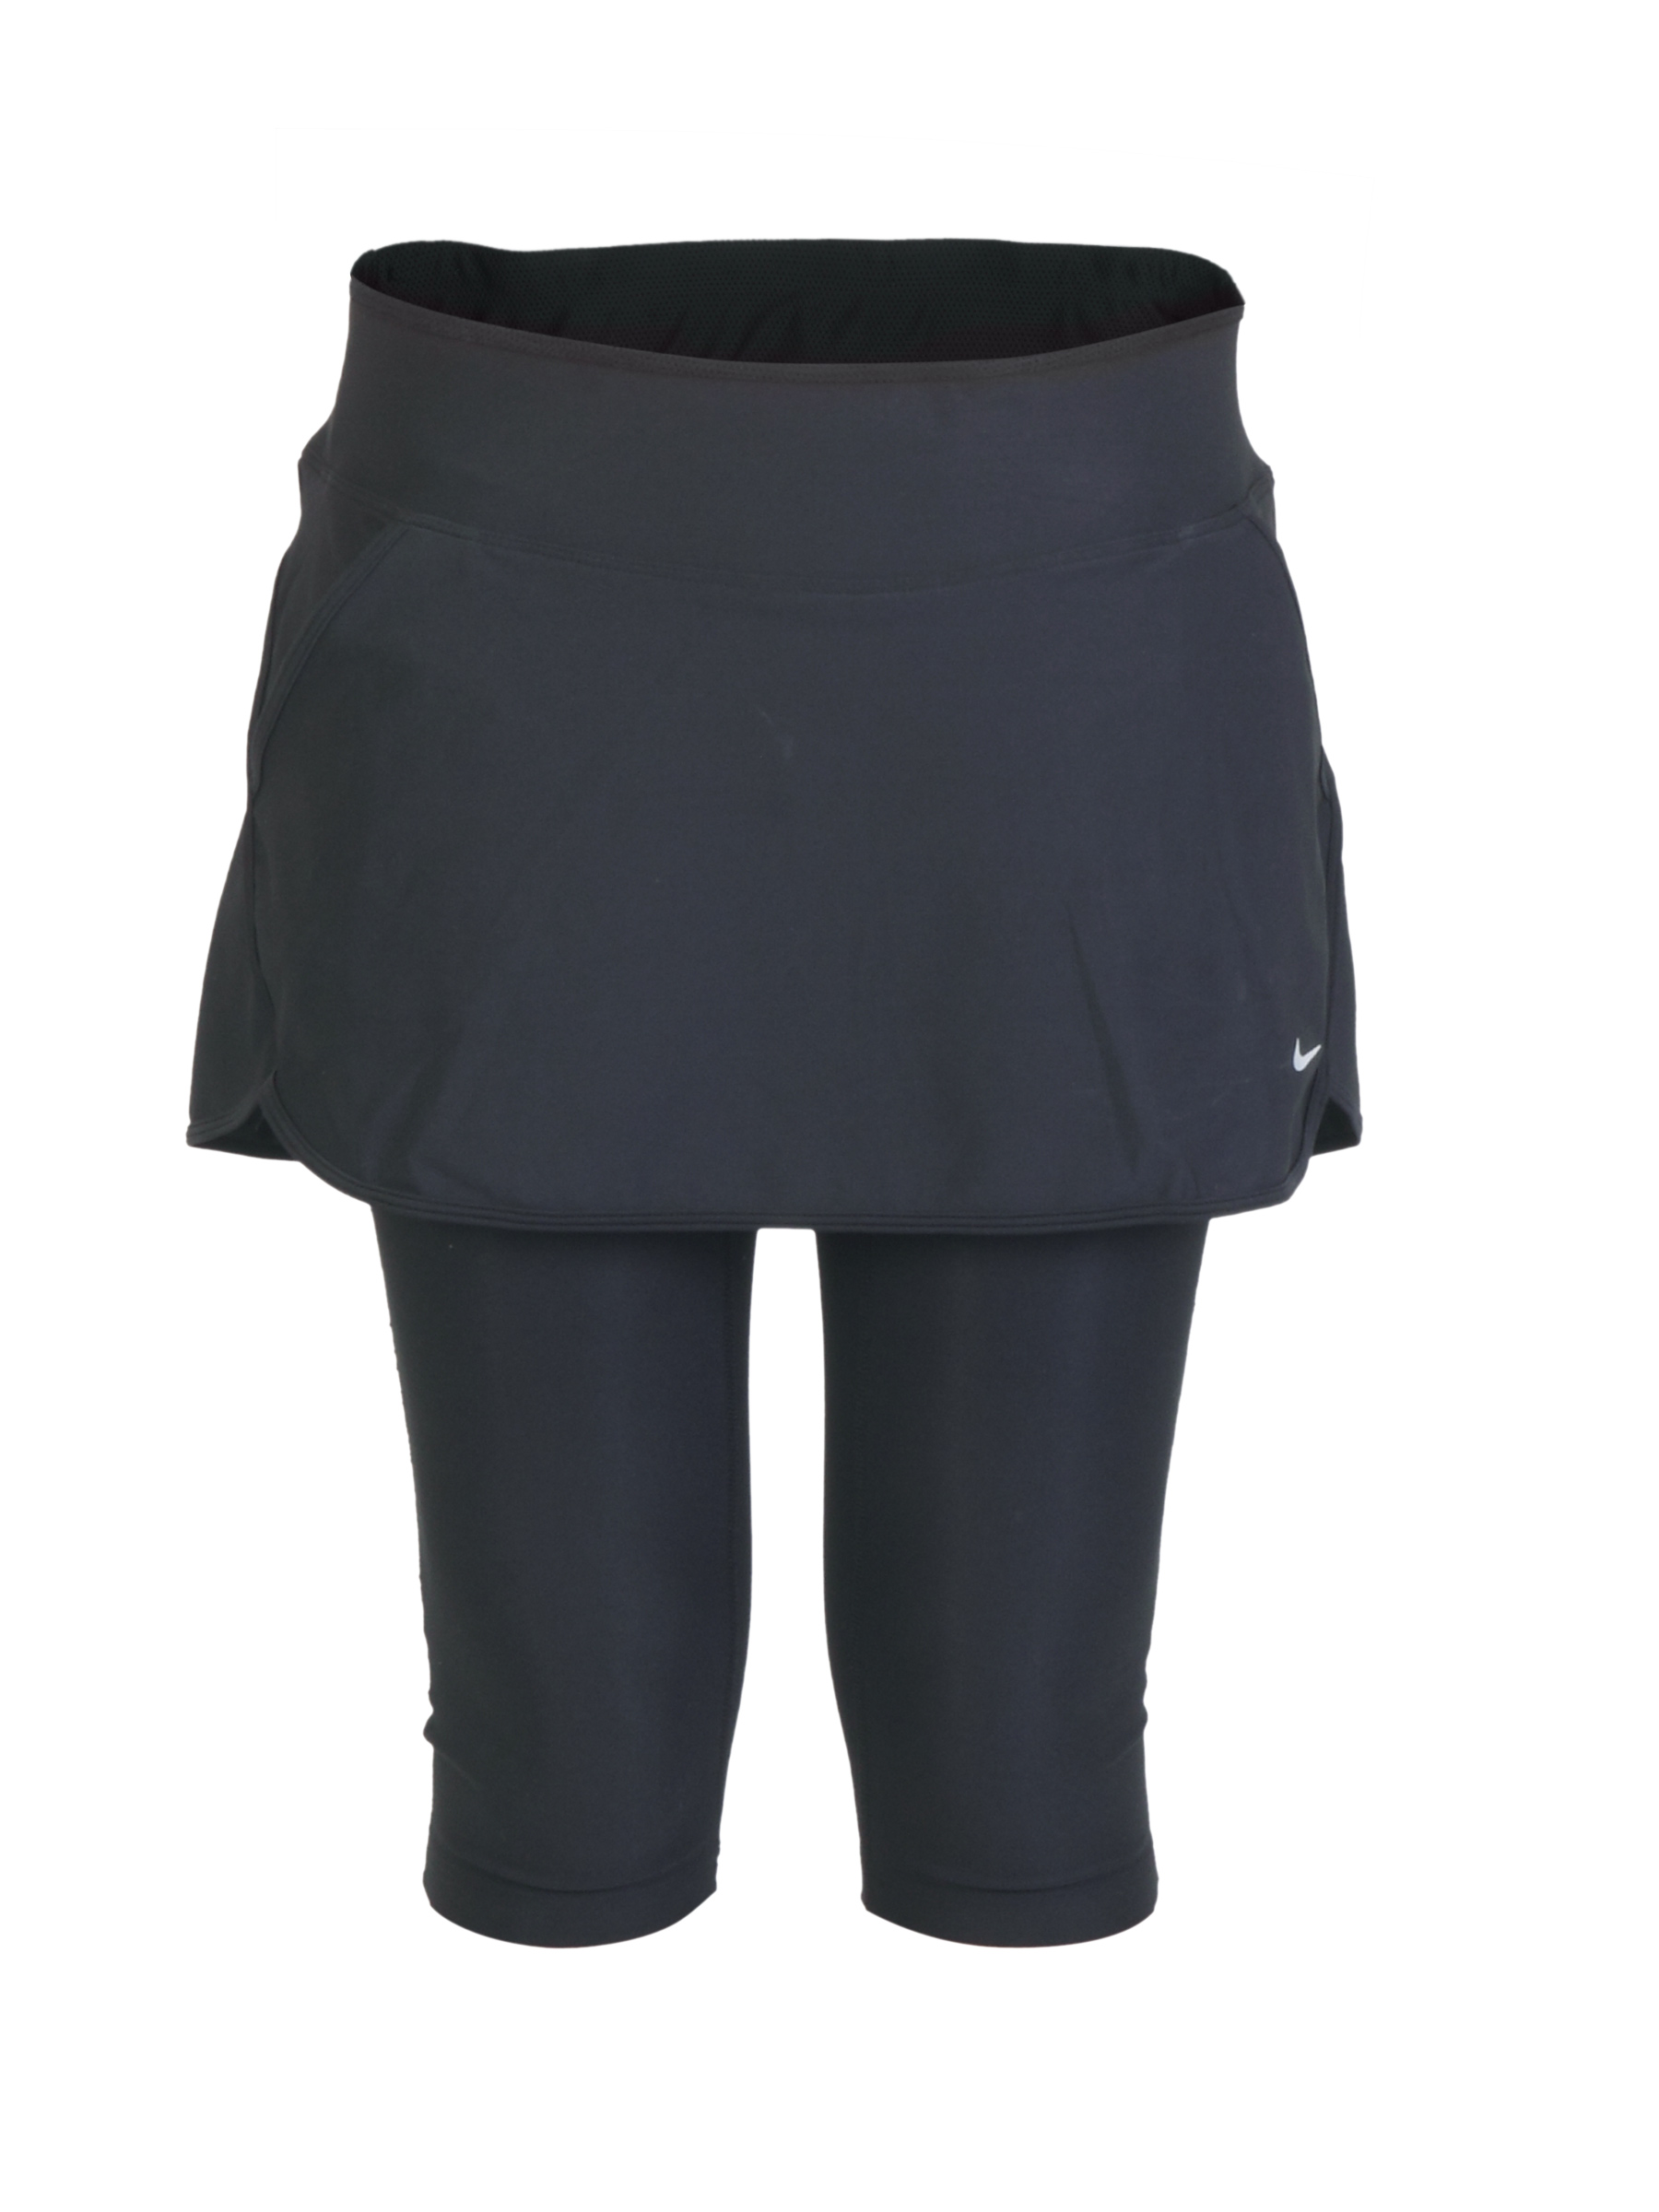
Nike Women Running Black Skirt with Capris
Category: Apparel / Bottomwear / Skirts
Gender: Women
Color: Black
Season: Summer 2012
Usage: Sports